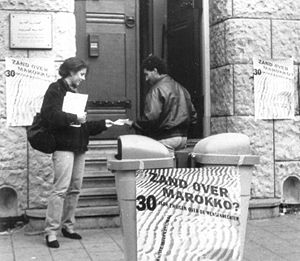
Amnesty International / Historie
Amnesty i Rotterdam, Holland, i 1990.
Amnesty International, også kendt som Amnesty eller AI, er en international NGO. Organisationens erklærede mission er ”at dokumentere og handle for at forhindre alvorlige krænkelser af menneskerettighederne”. Organisationen har omkring 7 millioner medlemmer i mere end 150 lande verden over.